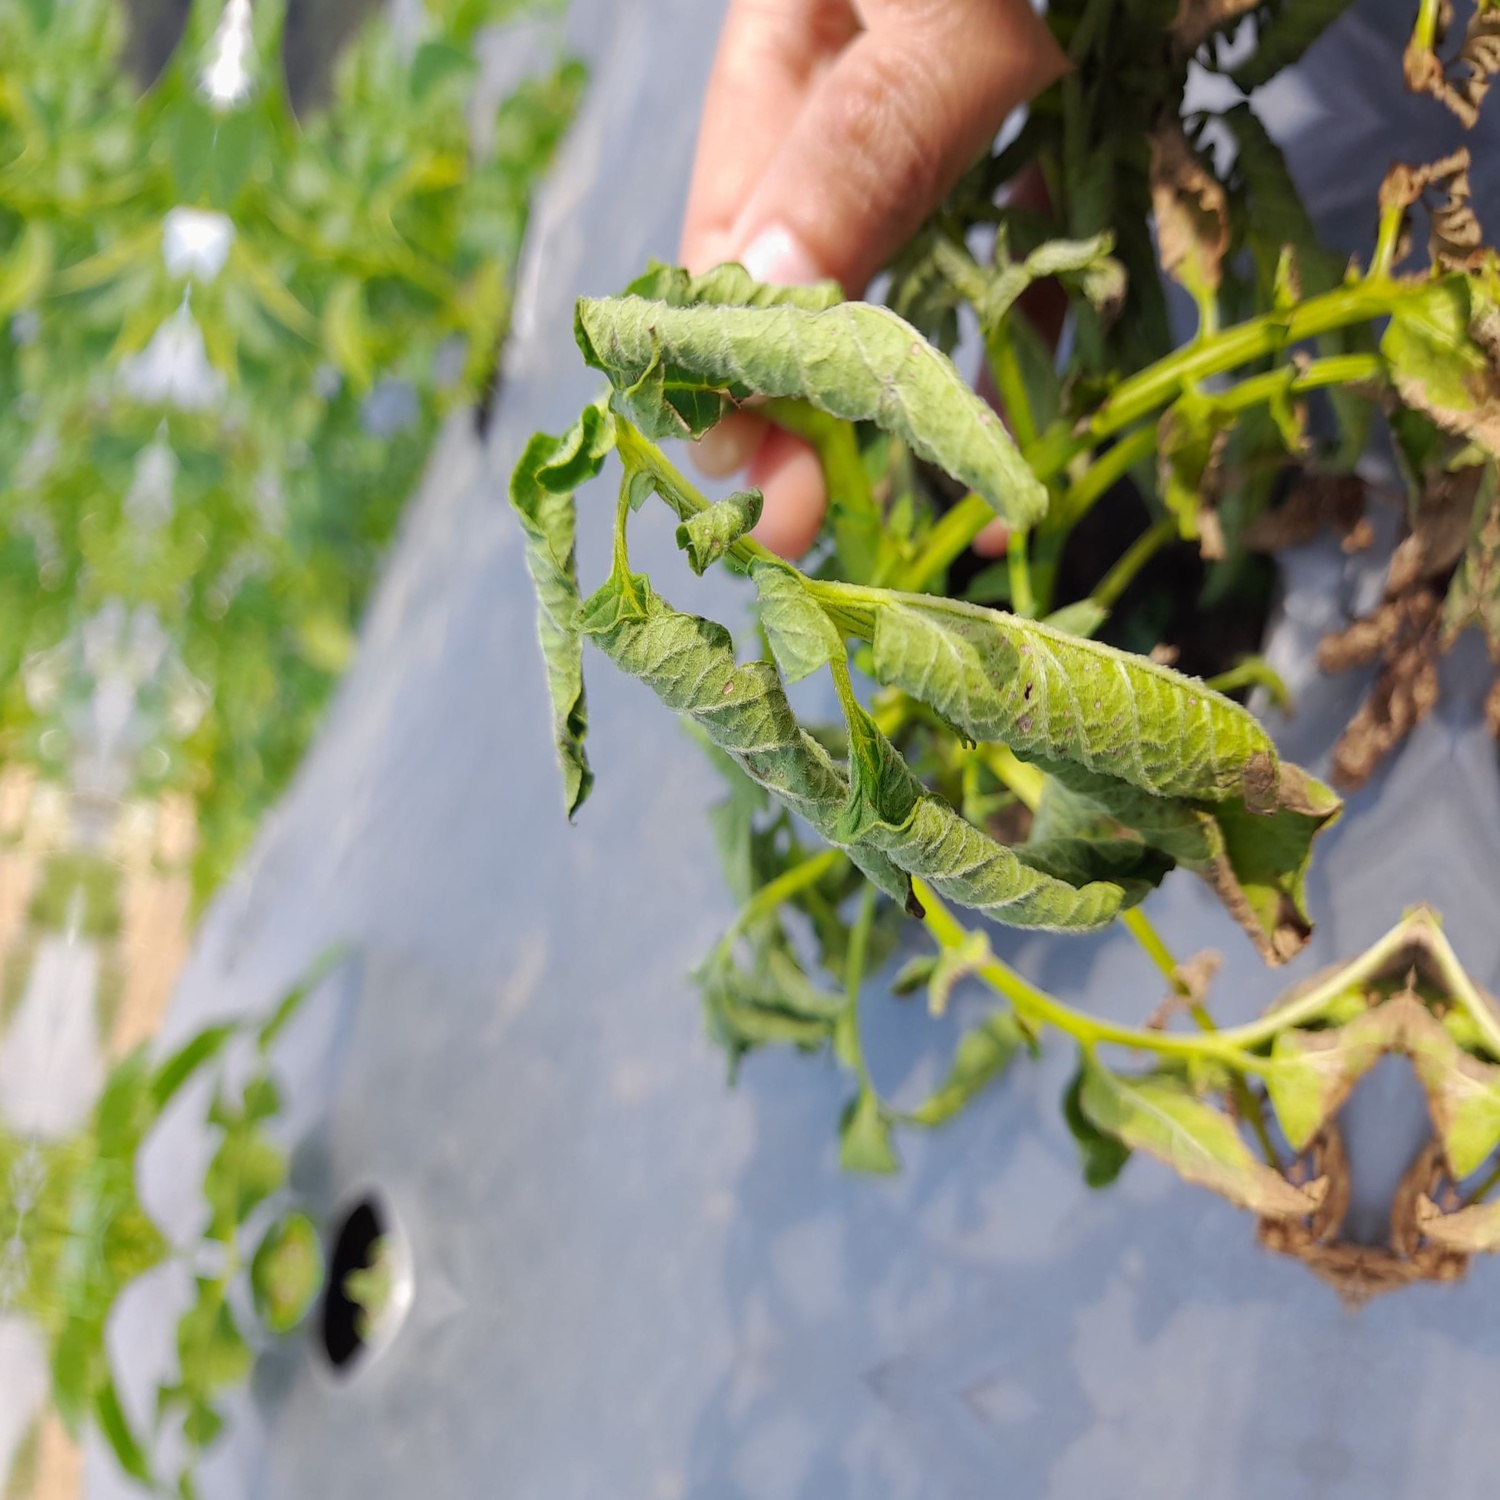
Etiqueta: Pudricion_Parda